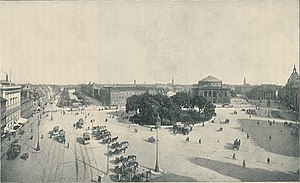
Kongens Nytorv / Historie
Udsigt over Kongens Nytorv i København omkring år 1900.
Kongens Nytorv er et torv i København. Det blev grundlagt i 1670 af Christian 5., der havde arvet tronen samme år. Han havde Place Vendôme i Paris som forbillede. Han flyttede Københavns centrum fra Gammeltorv, der var en gammel pløret middelalderplads, til det nye torv med brolægning og haveanlæg.